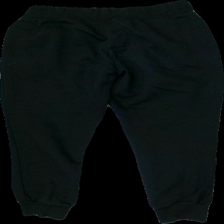
View: back
Type: Trousers
Category: Ladies
Brand: Not in the list
Brand text on label: Denim day
Colors: Black, White
Material: 62% Cotton 28% Polyester
Pattern: Logo print
Cut: Regular
Size: L
Price range: <50
Recommended usage: Export
Description: black sweat pants with logo print